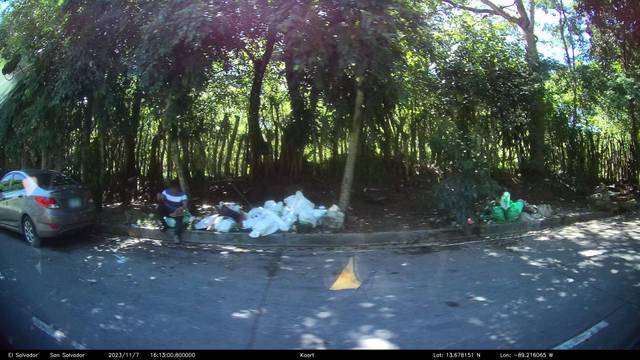
Region: El Salvador
Coordinates: 13.678, -89.216